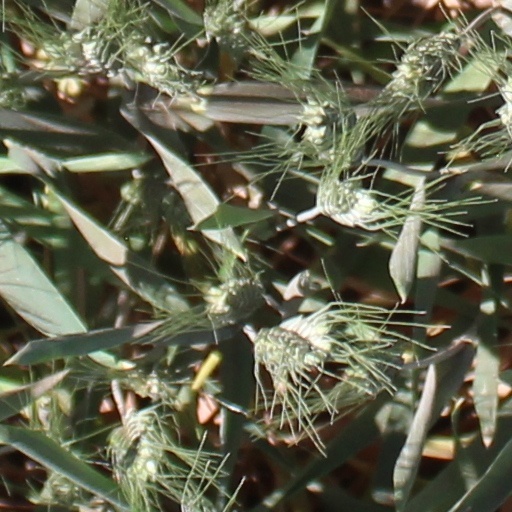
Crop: wheat